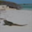
Label: lizard